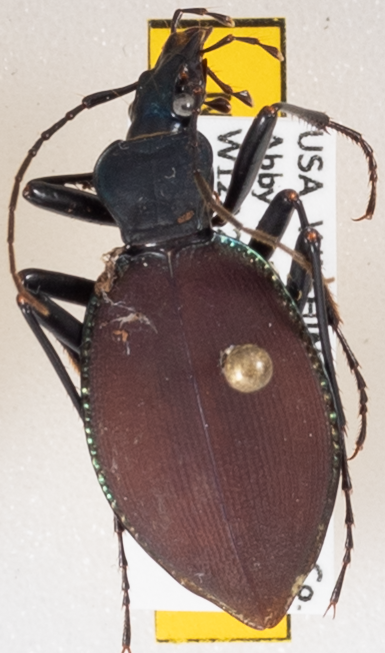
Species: Scaphinotus angusticollis
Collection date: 2021-07-06
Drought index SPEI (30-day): -0.932
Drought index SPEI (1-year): -1.13
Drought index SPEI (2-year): -0.198